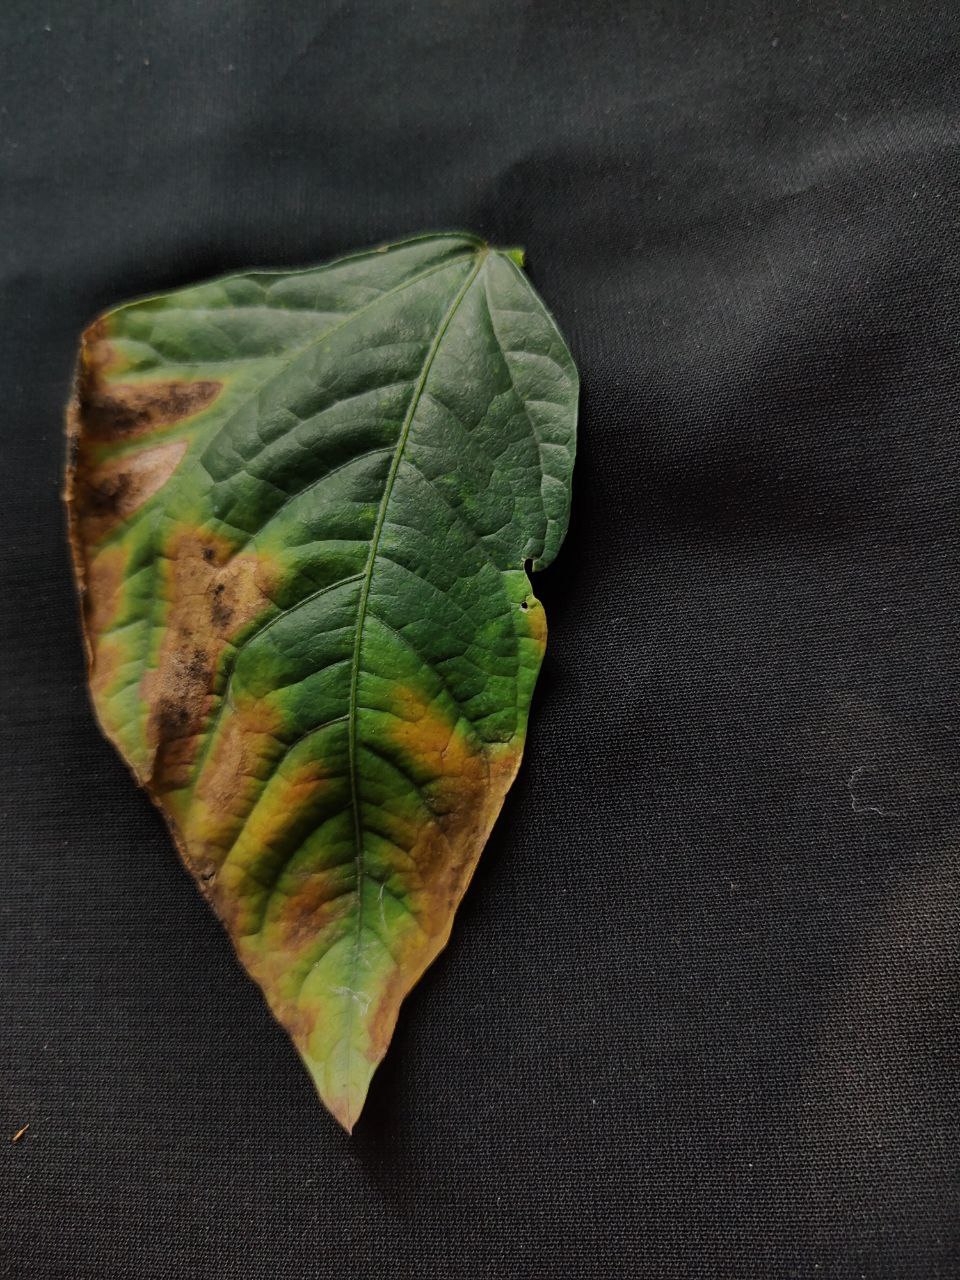
Crop: cowpea
Leaf condition: Bacterial wilt